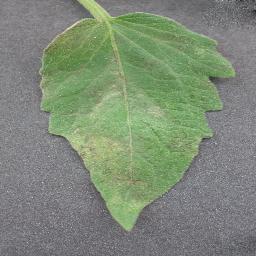
Label: Tomato___Late_blight